Franklin D. Roosevelt

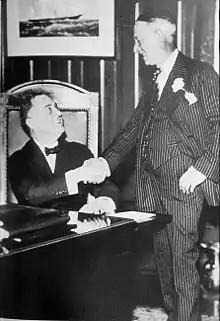
Governor Roosevelt with his predecessor Al Smith, 1930

Roosevelt cared little for the practice of law and told friends he planned to enter politics. Despite his admiration for cousin Theodore, Franklin shared his father's bond with the Democratic Party, and in preparation for the 1910 elections, the party recruited Roosevelt to run for a seat in the New York State Assembly. Roosevelt was a compelling recruit: he had the personality and energy for campaigning and the money to pay for his own campaign. But Roosevelt's campaign for the state assembly ended after the Democratic incumbent, Lewis Stuyvesant Chanler, chose to seek re-election. Rather than putting his political hopes on hold, Roosevelt ran for a seat in the New York State Senate. The senate district, located in Dutchess, Columbia, and Putnam, was strongly Republican. Roosevelt feared that opposition from Theodore could end his campaign, but Theodore encouraged his candidacy despite their party differences. Acting as his own campaign manager, Roosevelt traveled throughout the senate district via automobile at a time when few could afford a car. Due to his aggressive campaign, his name gained recognition in the Hudson Valley, and in the Democratic landslide in the 1910 United States elections, Roosevelt won a surprising victory.